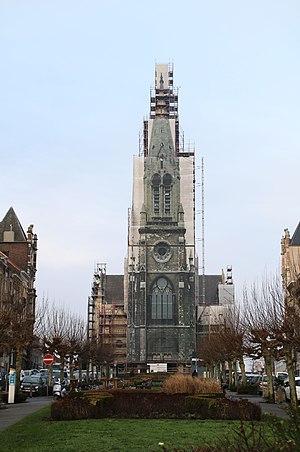
Eglise Saint Servais à Bruxelles.
Cette page reprend une partie des bâtiments remarquables se trouvant sur le trajet de la ligne 92 du tramway de Bruxelles.